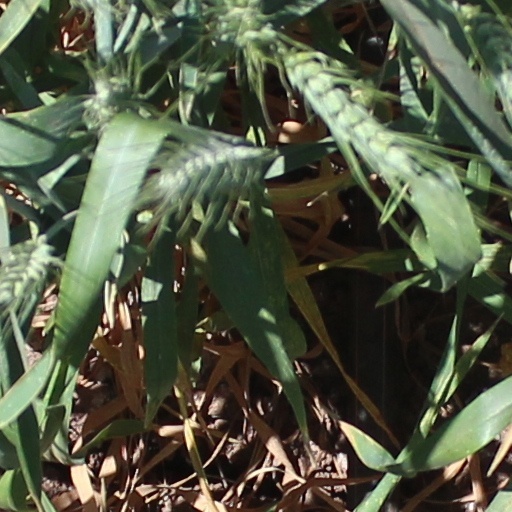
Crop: wheat